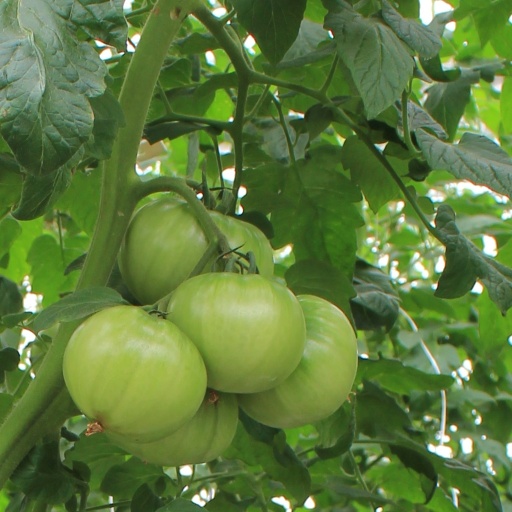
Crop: tomato